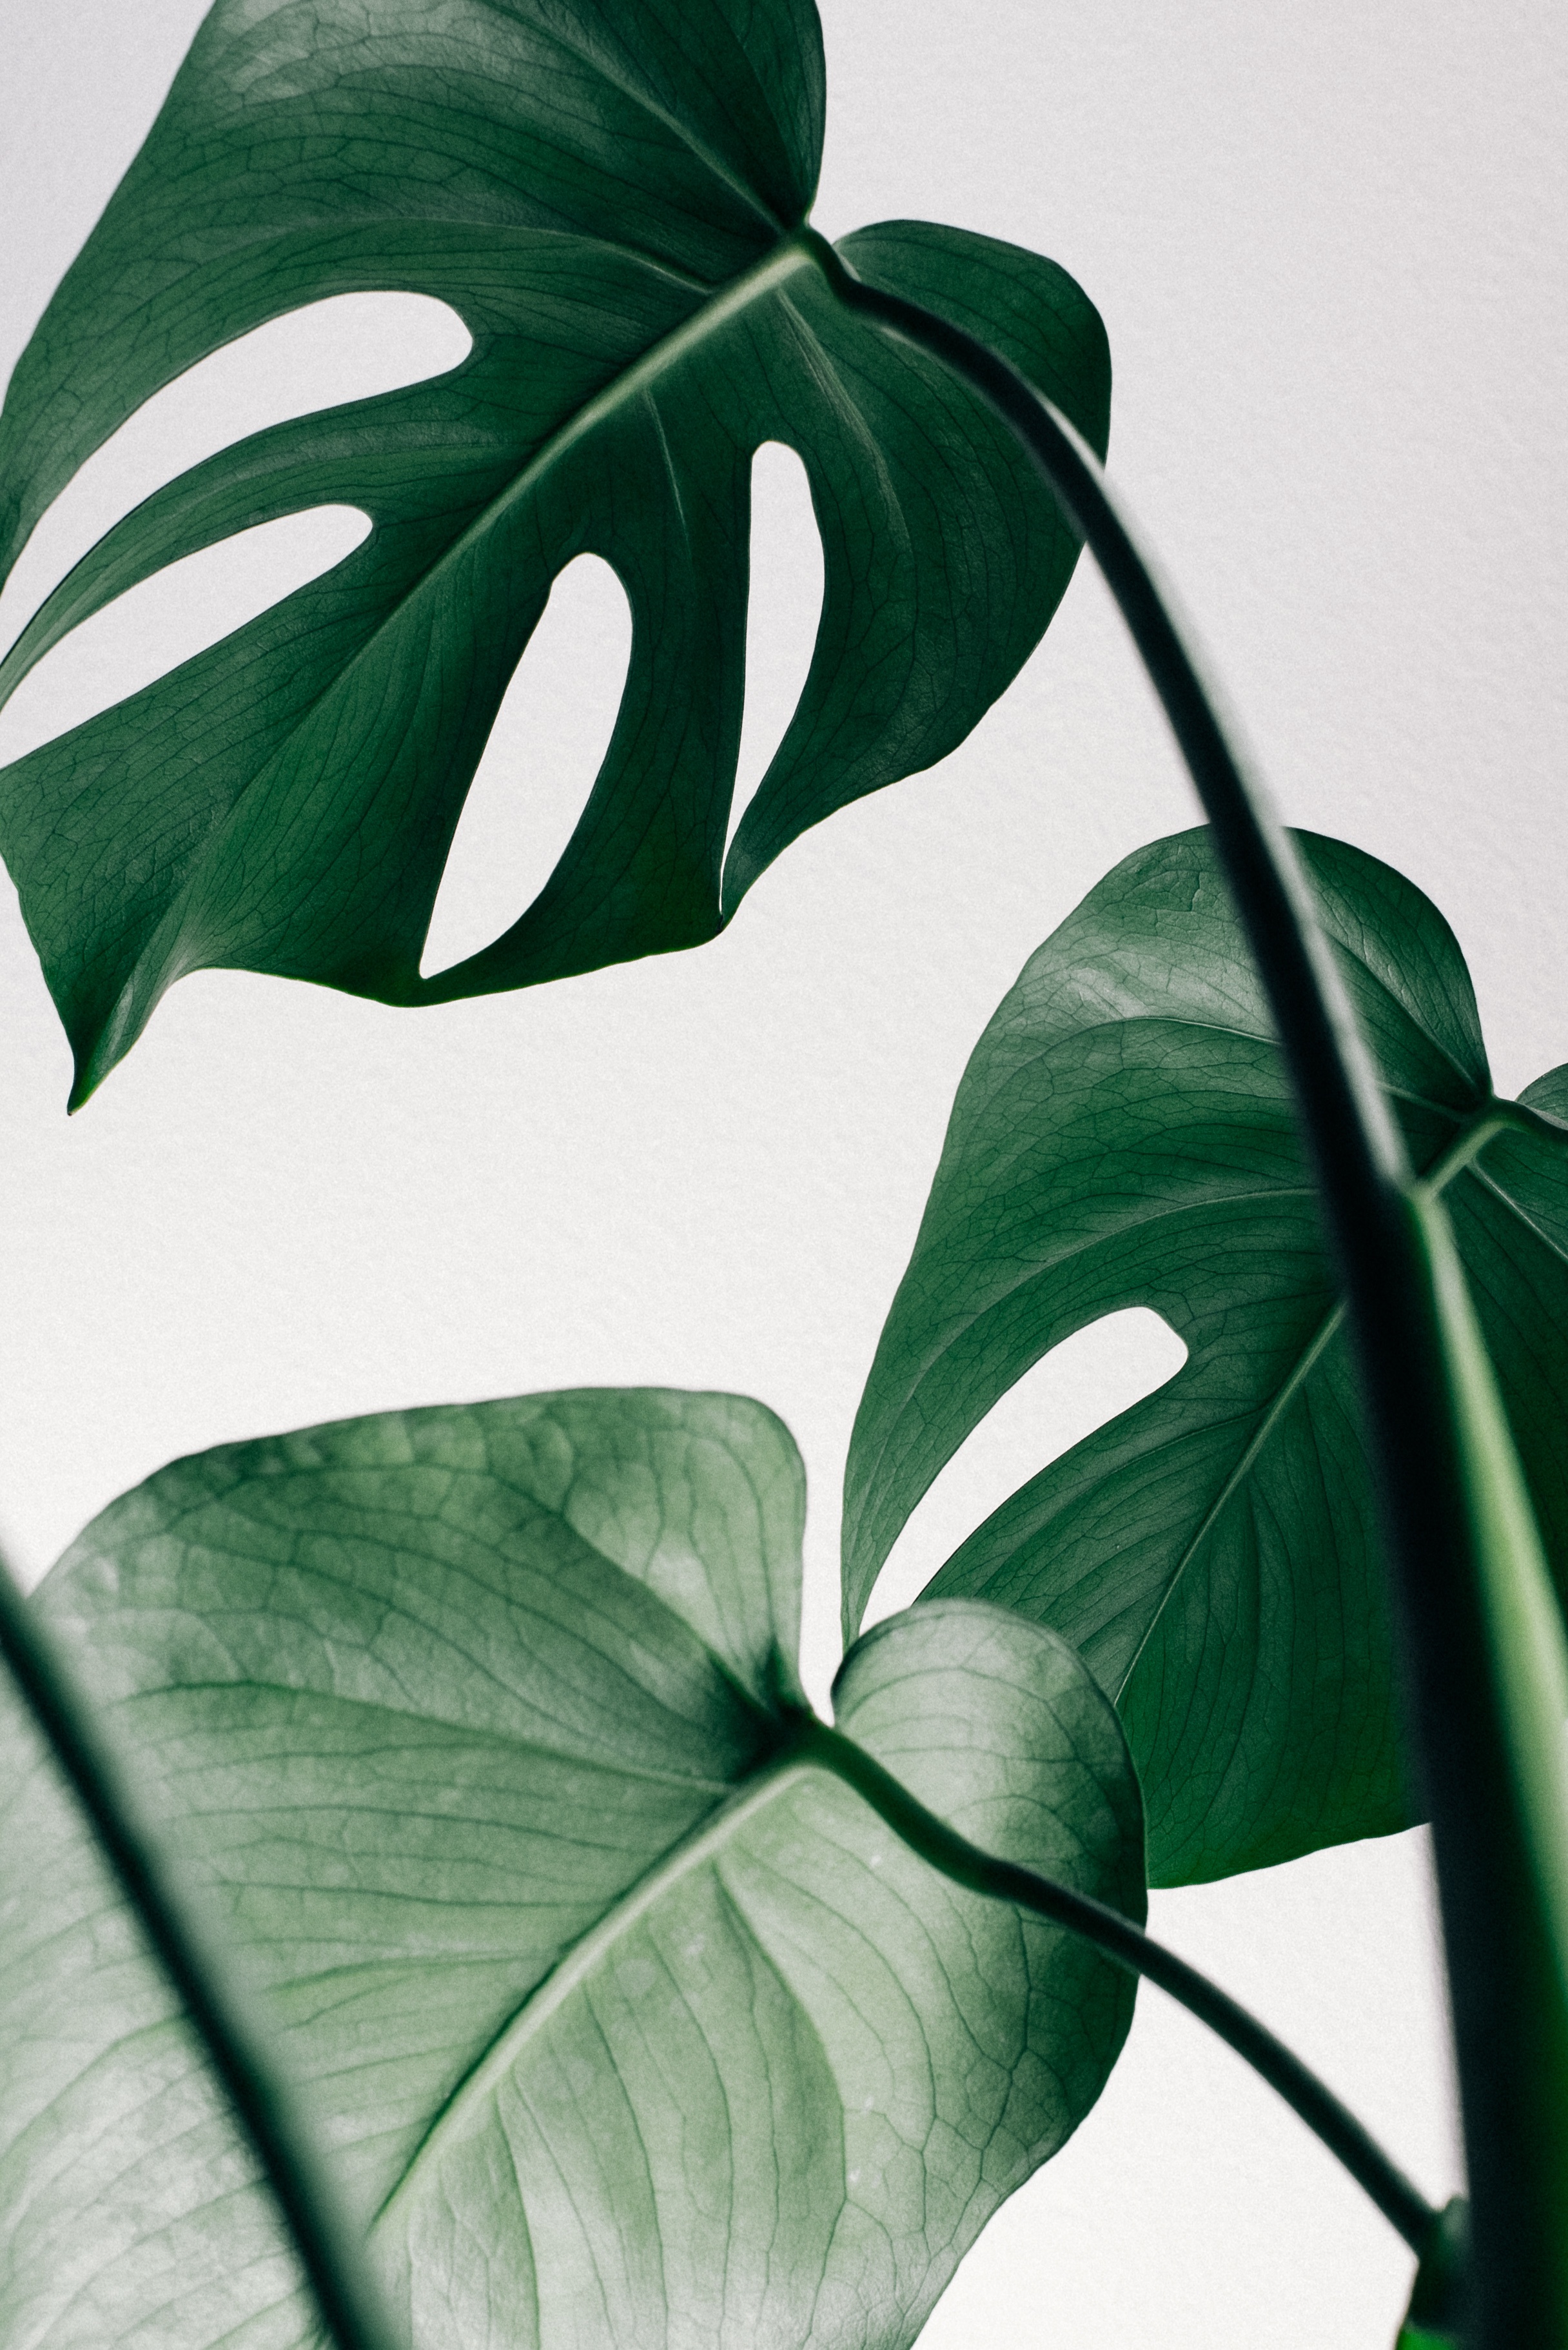
nature, green, color, white, flora, leaf, flower, plant, botany, branch, petal, plant stem, flowering plant